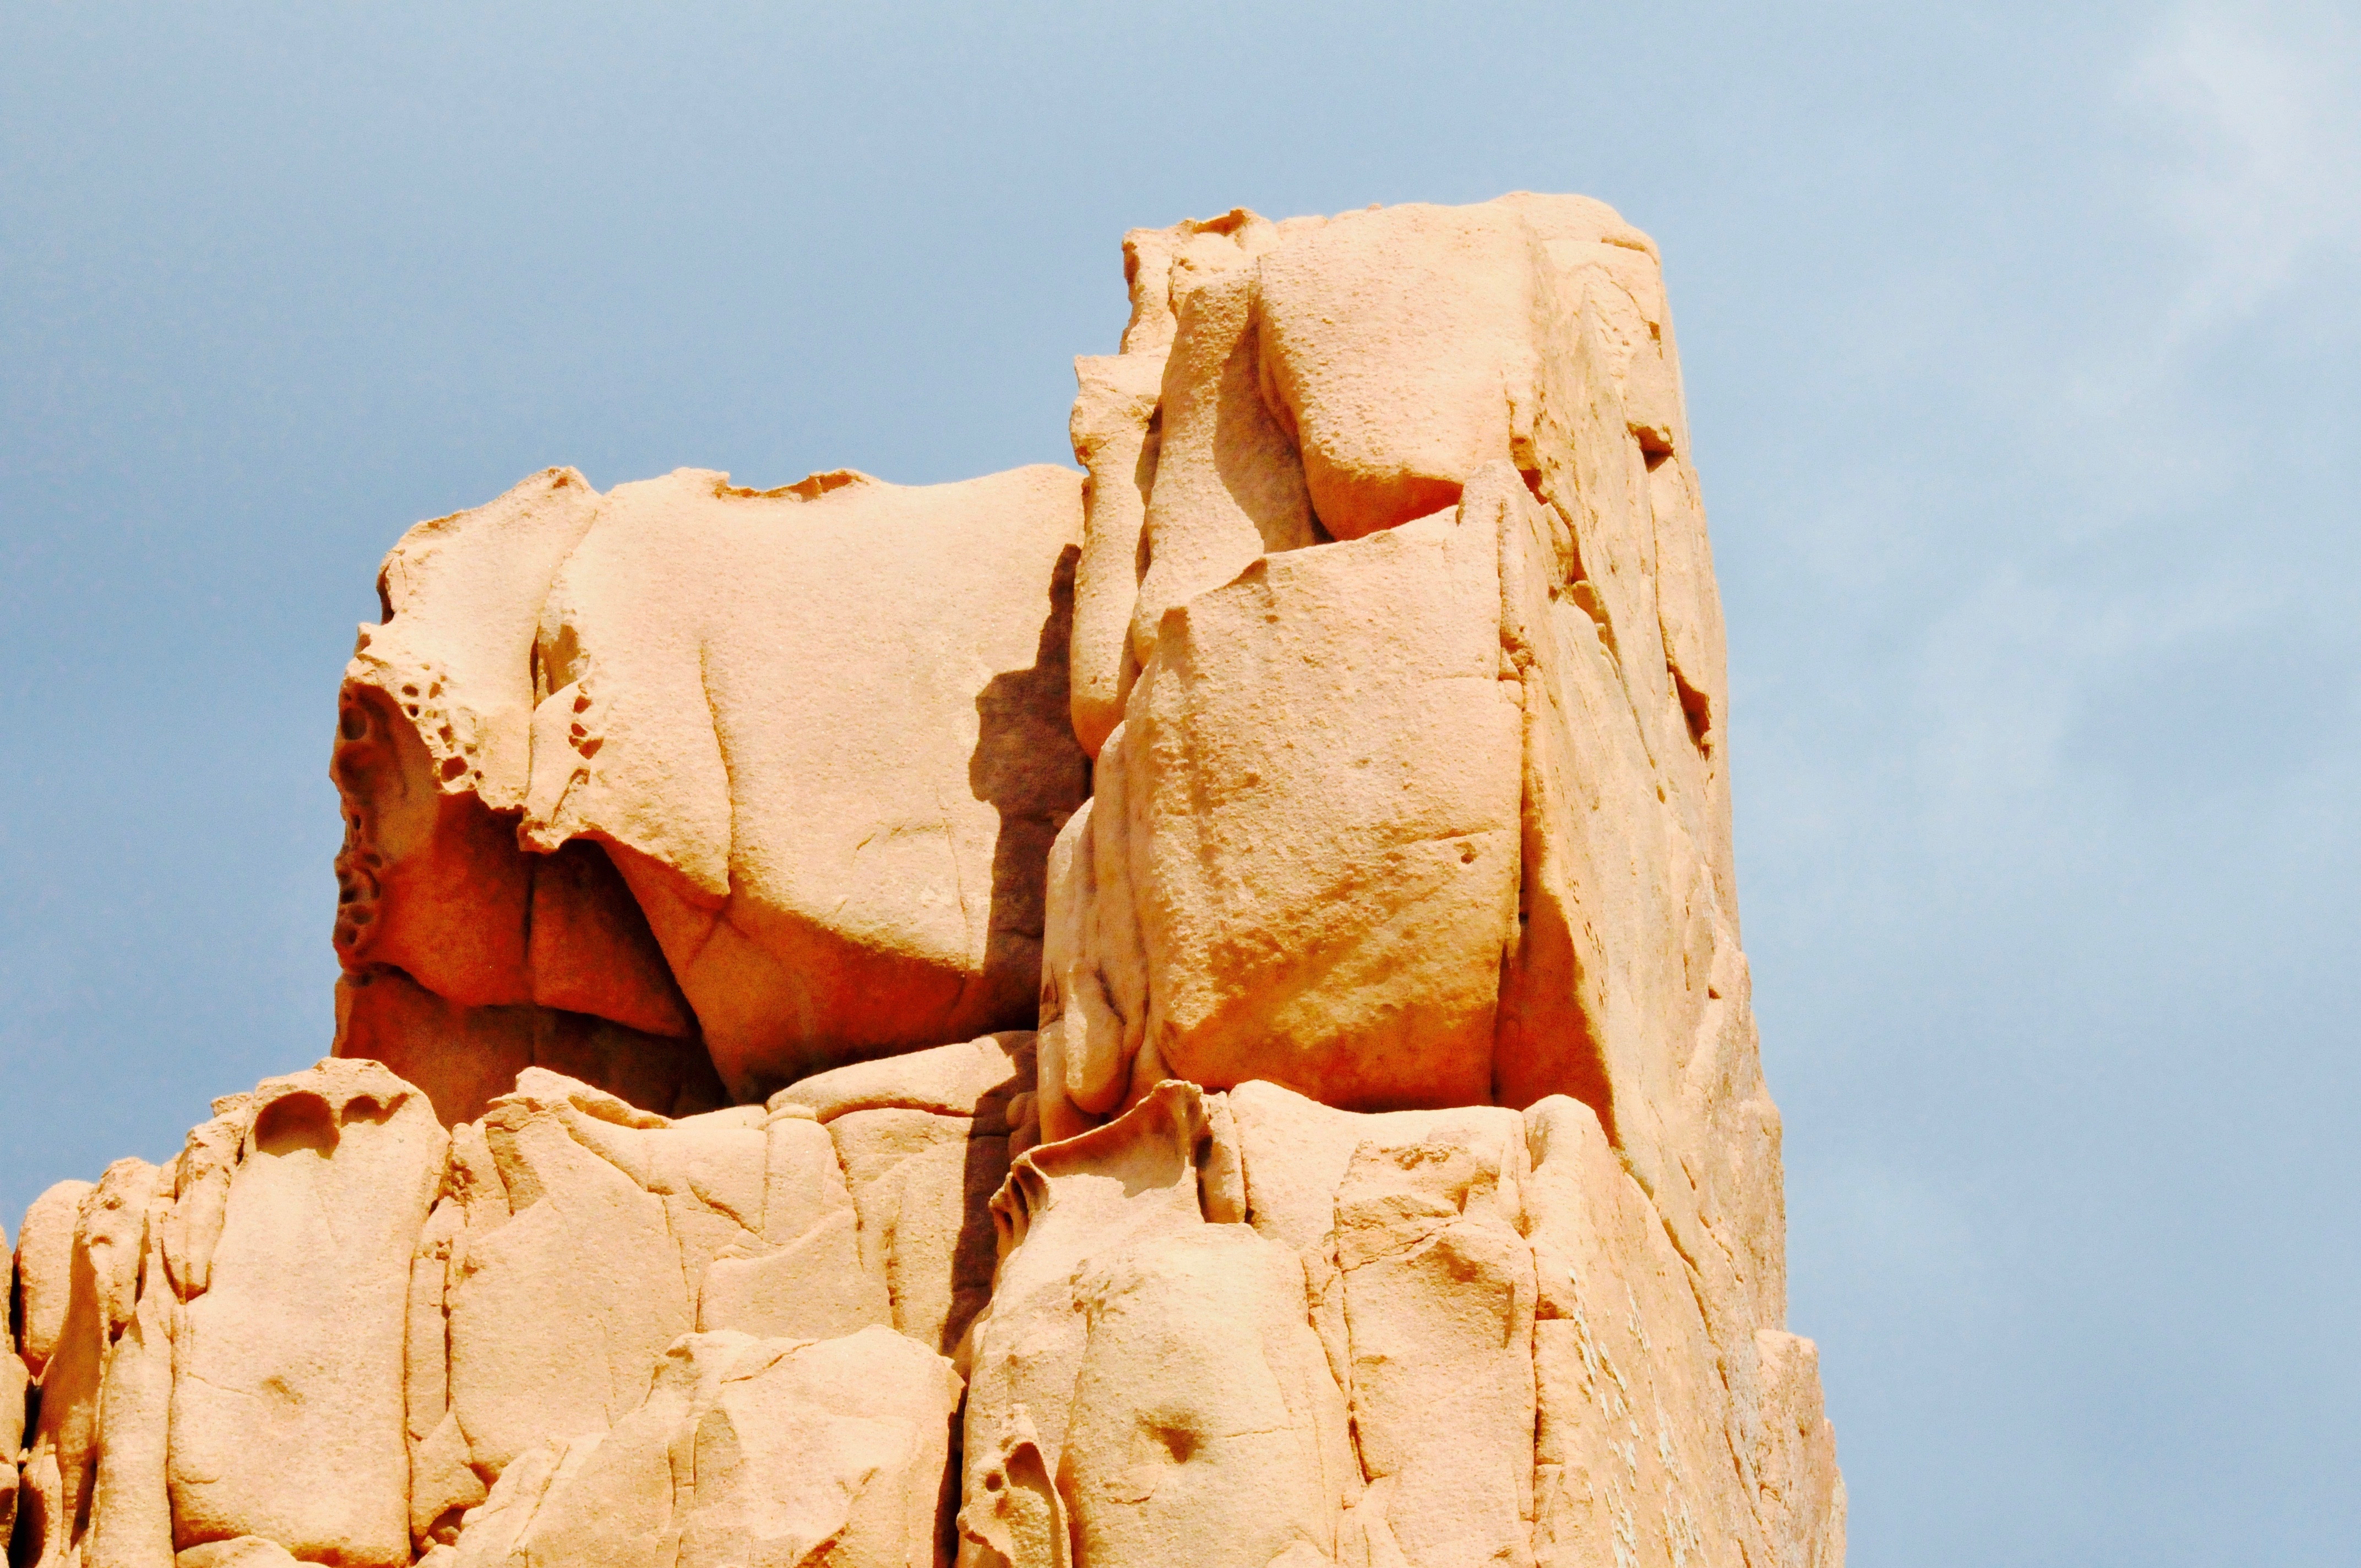
sea, water, sand, rock, wood, desert, monument, formation, cliff, mediterranean, red, italy, terrain, material, geology, temple, wadi, sardinia, ancient history, su sirboni